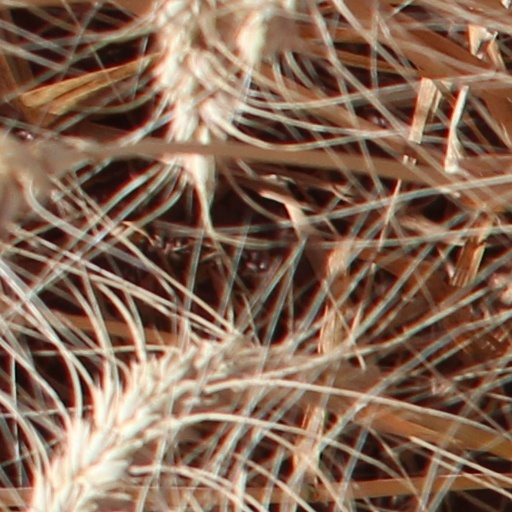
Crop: wheat